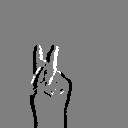
ASL letter: k